Middle spotted woodpecker

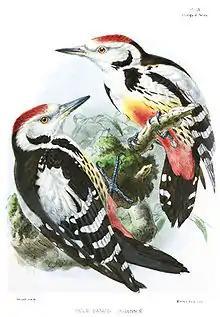
Race "sanctijohannis" from the Zagros region

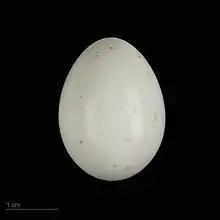
"Dendrocopos medius"

The middle spotted woodpecker (Dendrocoptes medius) is a European woodpecker belonging to the genus "Dendrocoptes".